Berkshire Mall (Pennsylvania)

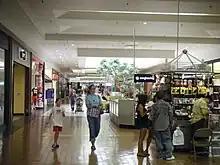
Berkshire Mall looking from Sears

Planning for the mall began in the late 1960s. Sears was announced to be the first major planned tenant in November 1967, to replace its nearby Shillington location which had opened in 1956. Construction got underway in 1968, with an "official" kickoff in November of that year. The mall opened in February 1970, and was the first enclosed shopping mall to open in eastern Pennsylvania outside of the Philadelphia area.